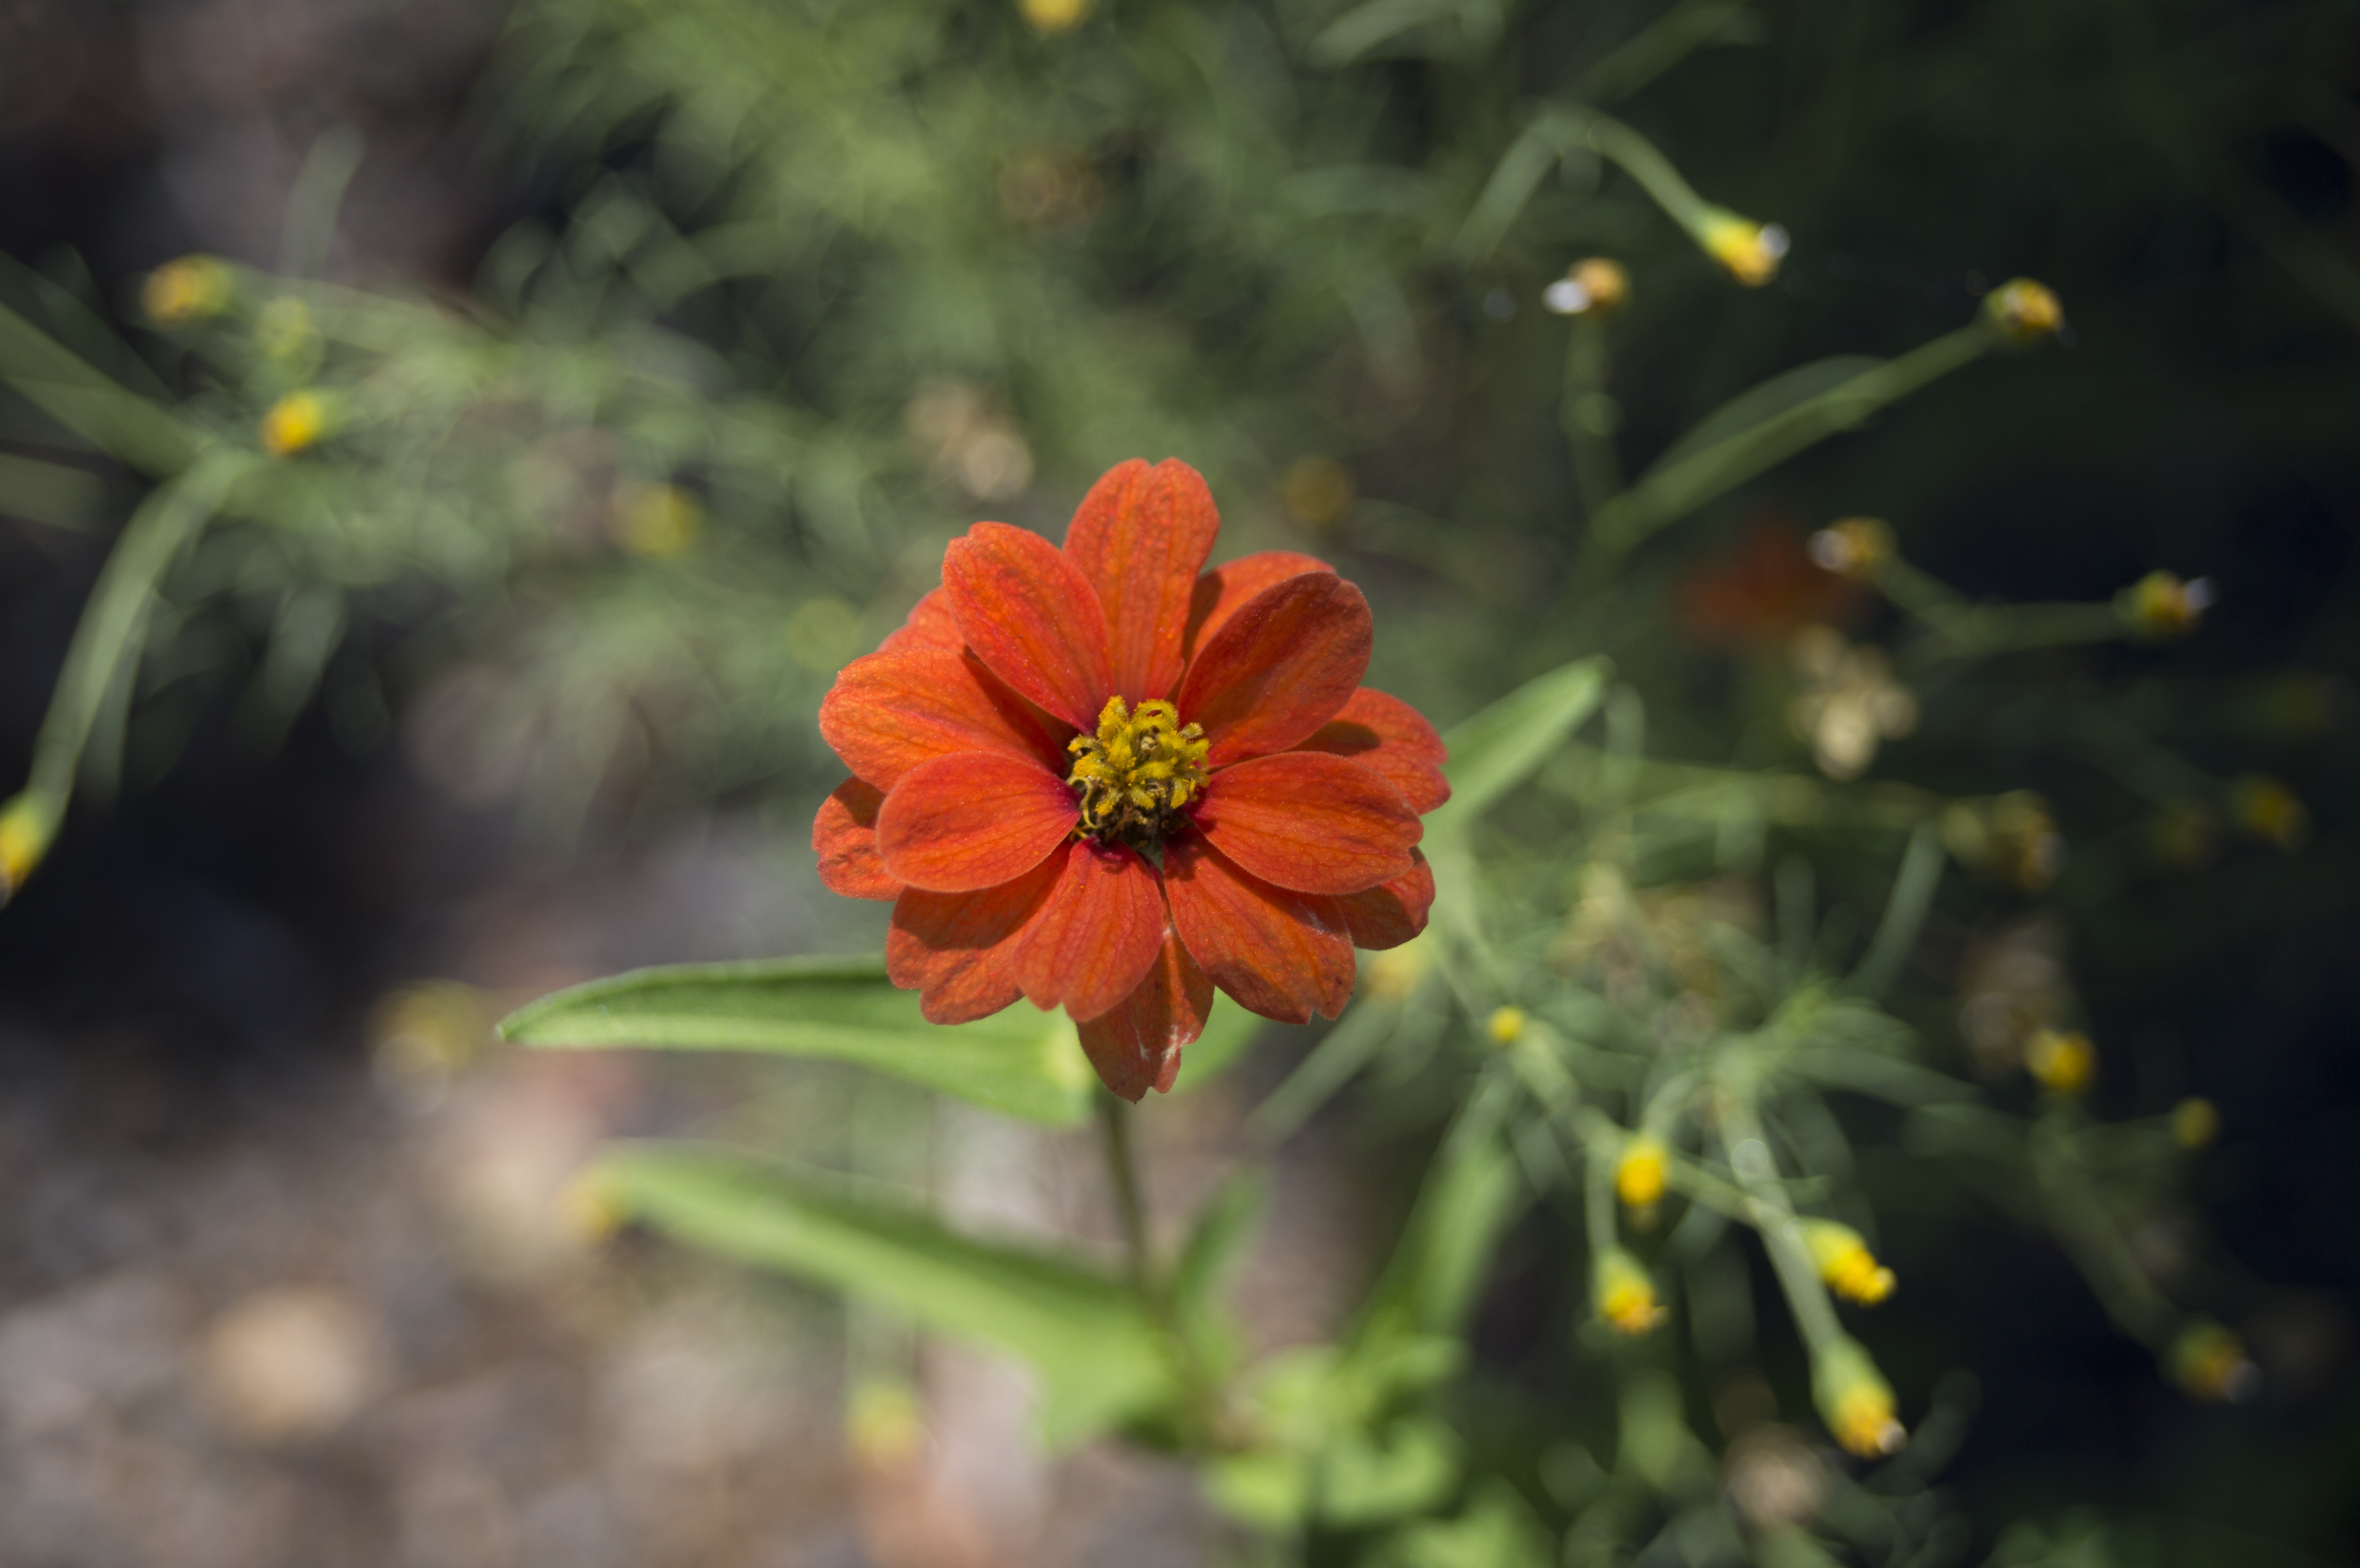
nature, blossom, plant, sunlight, leaf, flower, petal, green, autumn, botany, yellow, flora, wildflower, close up, macro photography, flowering plant, plant stem, land plant